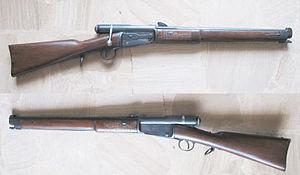
Mousqueton de cavalerie Vetterli, modèle 71/78.
L'appellation fusil Vetterli désigne une série de fusils militaires à répétition et à chargement par la culasse adoptés par l'armée suisse en 1869, où ils remplacent différents modèles de fusils à chargement par bouche, principalement la carabine fédérale 1851, le fusil d'infanterie 1863 et des armes à chargement par la culasse, les Milbank-Amsler 1867 et Peabody 1867. Ils céderont eux-mêmes leur place en 1889 au fusil Schmidt-Rubin. Les fusils Vetterli furent conçus par Johann-Friedrich Vetterli, directeur technique de la Société Industrielle Suisse SIG, à Neuhausen.